Master of Cabestany

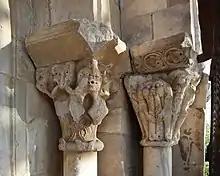
Two capitals in Monastir del Camp

The Master's sculptures share a peculiar style unlike that of most Romanesque sculptors. All of his human figures have low, triangular faces; crushed chins; high, deeply carved ears; almond-shaped eyes with trepanning holes at either end; hands with long, tapering fingers; many folds in the drapery; and a great deal of detailed work identifying the principal figures.